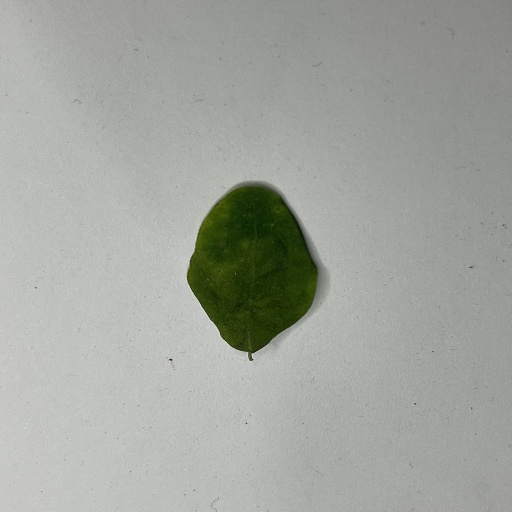
Species: Sojina
Leaf condition: Bacterial Spot